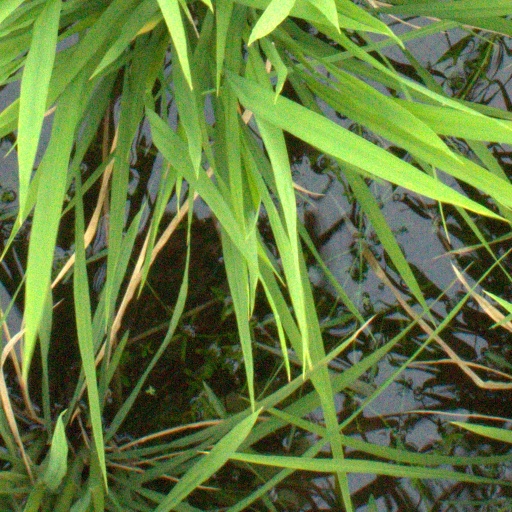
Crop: rice